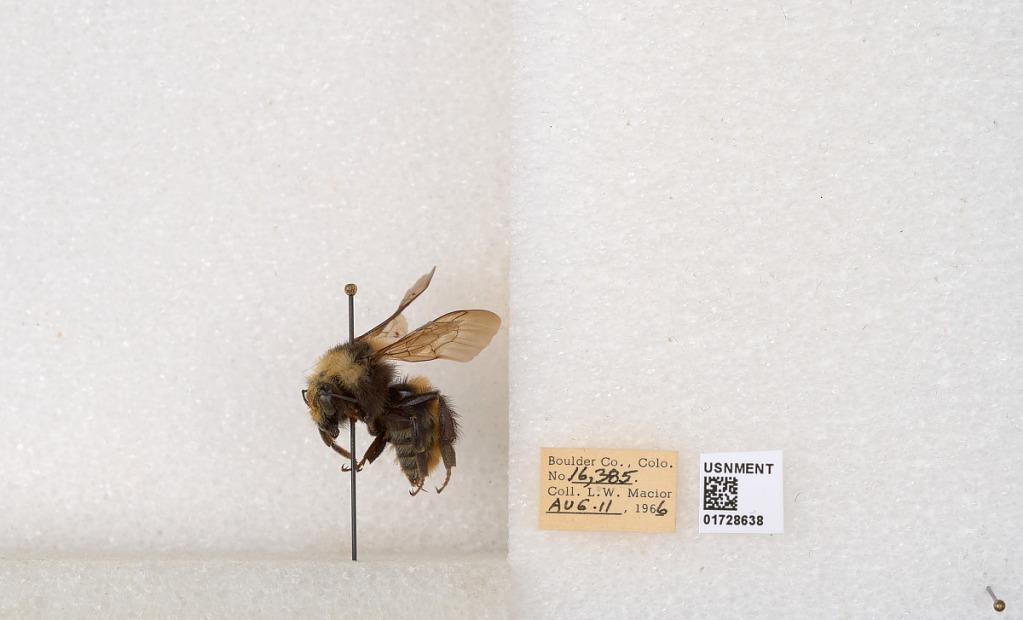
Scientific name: Bombus appositus Cresson
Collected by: L. Macior
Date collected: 1966-8-11
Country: United States
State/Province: Colorado
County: Boulder
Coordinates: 40.0925, -105.358